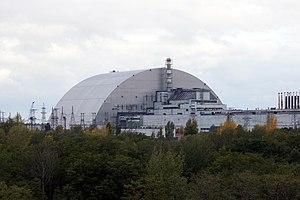
L’arche de Tchernobyl, est un dispositif de confinement du réacteur nᵒ 4 accidenté de la centrale nucléaire de Tchernobyl, en Ukraine, et de son sarcophage endommagé, construit en 1986. Il s'agit d'une structure métallique en forme d'arche de 108 m de haut et 162 m de large pour une portée de 257 m. Elle est conçue pour une durée de service de cent ans. Sa construction doit permettre le démantèlement de la centrale, qui nécessitera plusieurs décennies, mais aucune stratégie n'était encore arrêtée en 2017.
La centrale nucléaire de Tchernobyl, aussi désignée sous le nom officiel de « centrale nucléaire V.I. Lénine », est une centrale nucléaire à l'arrêt depuis 2000, située en Ukraine dans la ville de Pripiat, à 18 km au nord-ouest de Tchernobyl, 16 km de la frontière entre l'Ukraine et la Biélorussie, et environ 110 km au nord de Kiev.